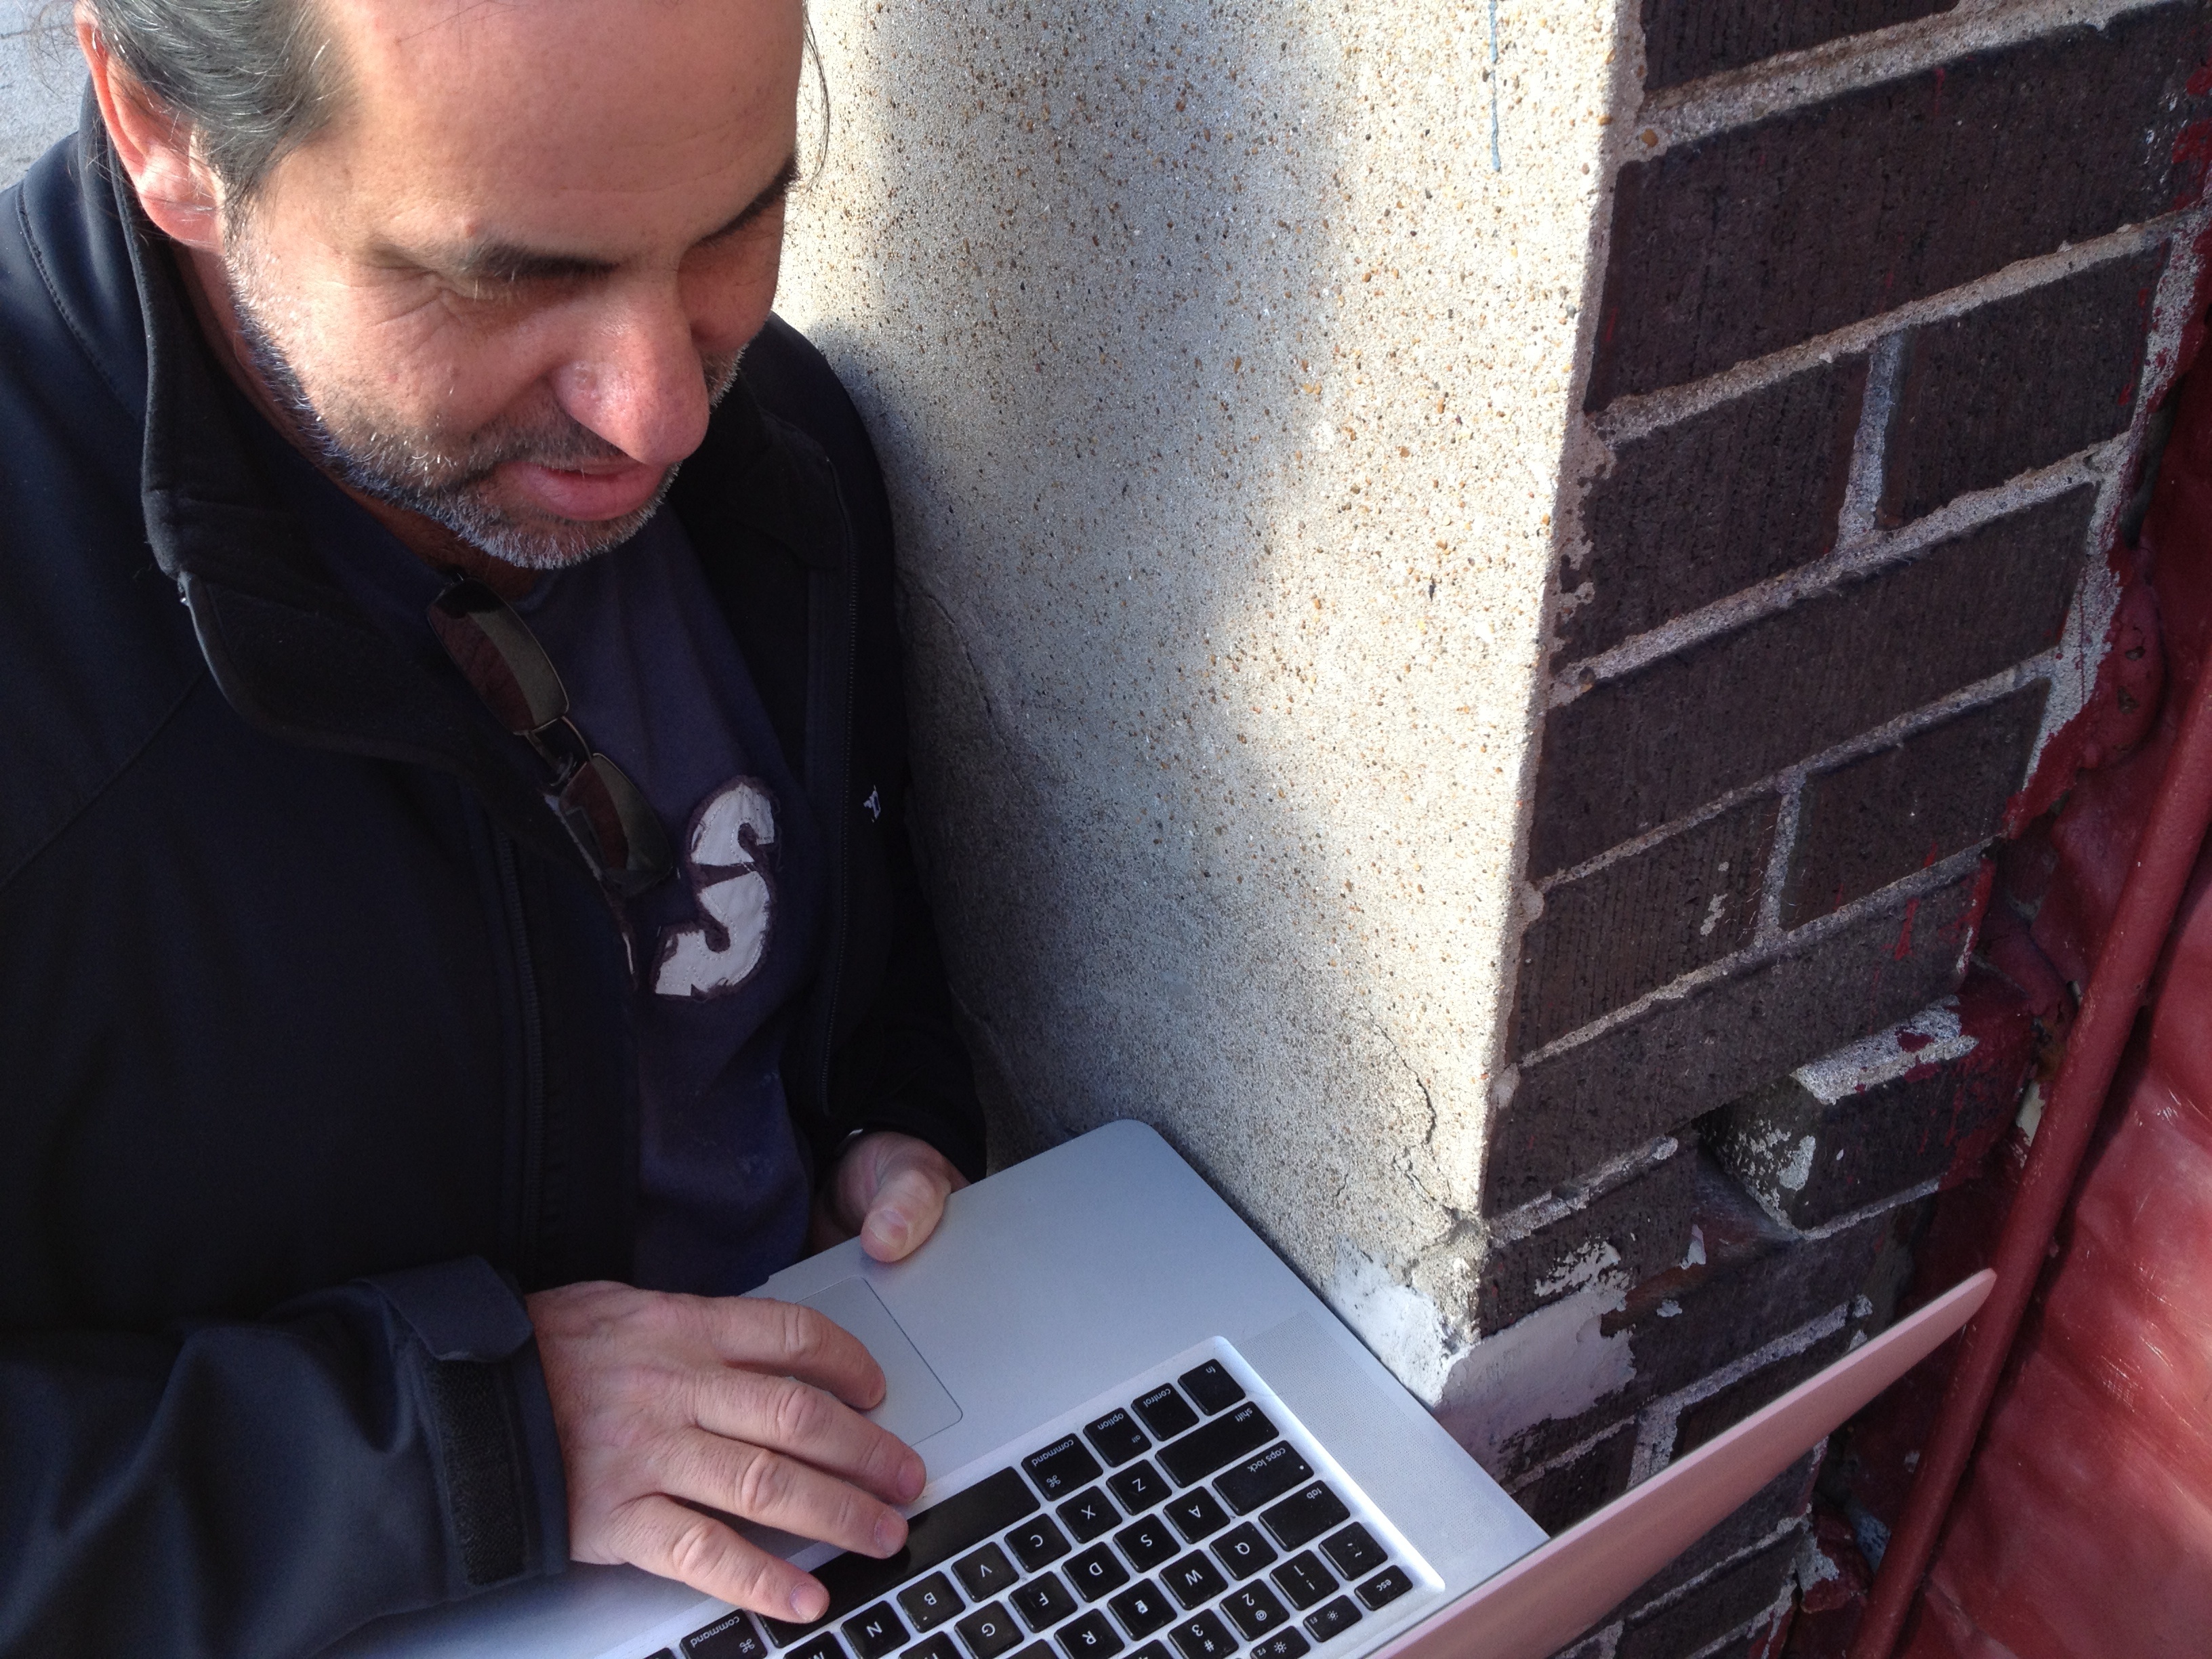
person, image